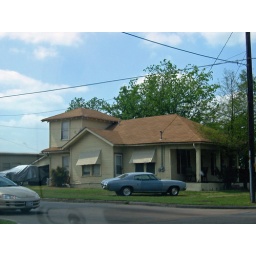
An old musle car sits on the front lawn of this old style house in Corsicana, Texas.